Scary Movie 5

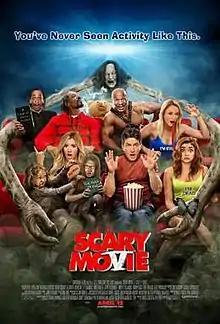
Theatrical release poster

Scary Movie 5 (stylized as Scary MoVie) is a 2013 American parody film directed by Malcolm D. Lee, written by David Zucker and Pat Proft, and produced by Zucker and Phil Dornfeld. It is the standalone sequel to "Scary Movie 4" (2006) and the fifth installment in the "Scary Movie" film series. It is the second and last film in the series to be distributed by The Weinstein Company, as well as the only one not to involve Miramax Films. The film stars Ashley Tisdale, Simon Rex, Erica Ash, Katrina Bowden, Terry Crews, Heather Locklear, J. P. Manoux, Mac Miller, Jerry O'Connell, Molly Shannon, Snoop Dogg, Kate Walsh and Katt Williams.